Francisco Goya's tapestry cartoons

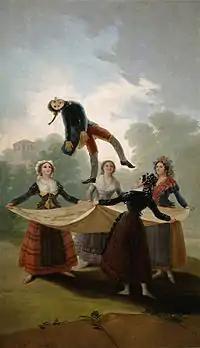
"The Straw Manikin."

The animal's horns again have an allusive meaning to the phallus in The Novillada, where a bullfighter has fun with a steer. The pelvis of the man in the foreground is framed by the animal. The phallic sense obtained from this situation is combined with that of "The Washerwomen". Many critics have seen "The Young Bull" as a self-portrait of Goya, who was also a great bullfighting enthusiast.